Jacobsite

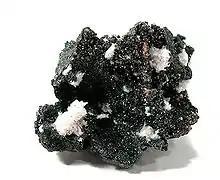
Jacobsite, N'Chwaning Mines, Kuruman, Kalahari manganese fields, Northern Cape Province, South Africa. Size 3.8 x 3.5 x 3.2 cm

It occurs as a primary phase or as alteration of other manganese minerals during metamorphism of manganese deposits. Typical associated minerals include hausmannite, galaxite, braunite, pyrolusite, coronadite, hematite and magnetite. It is a ferrimagnetic substance, which is weakly attracted by a magnet.